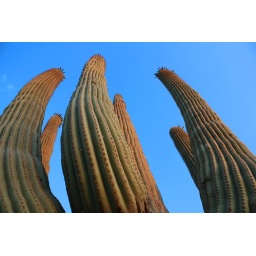
No clouds in the sky for a sunset so I tried to compliment the vast blue